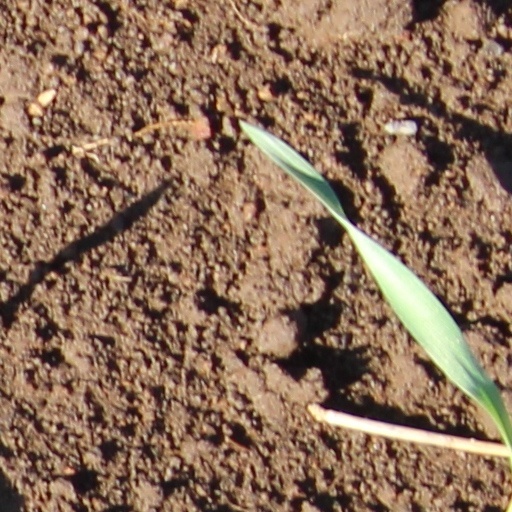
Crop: wheat